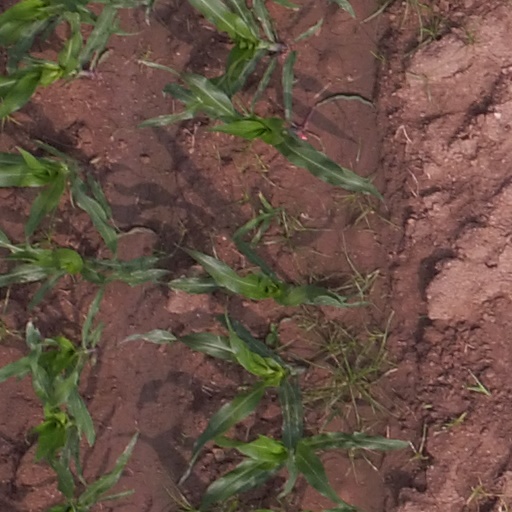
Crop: maize; corn